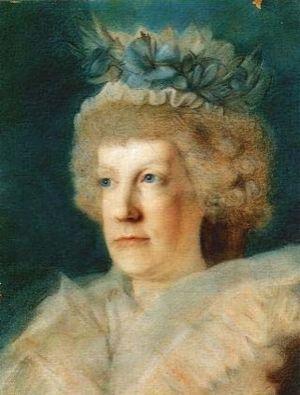
Costanzo Angelini, né le 22 octobre 1760 à Santa Giusta, et mort le 22 juin 1853 à Naples, est un peintre, graveur et écrivain italien.